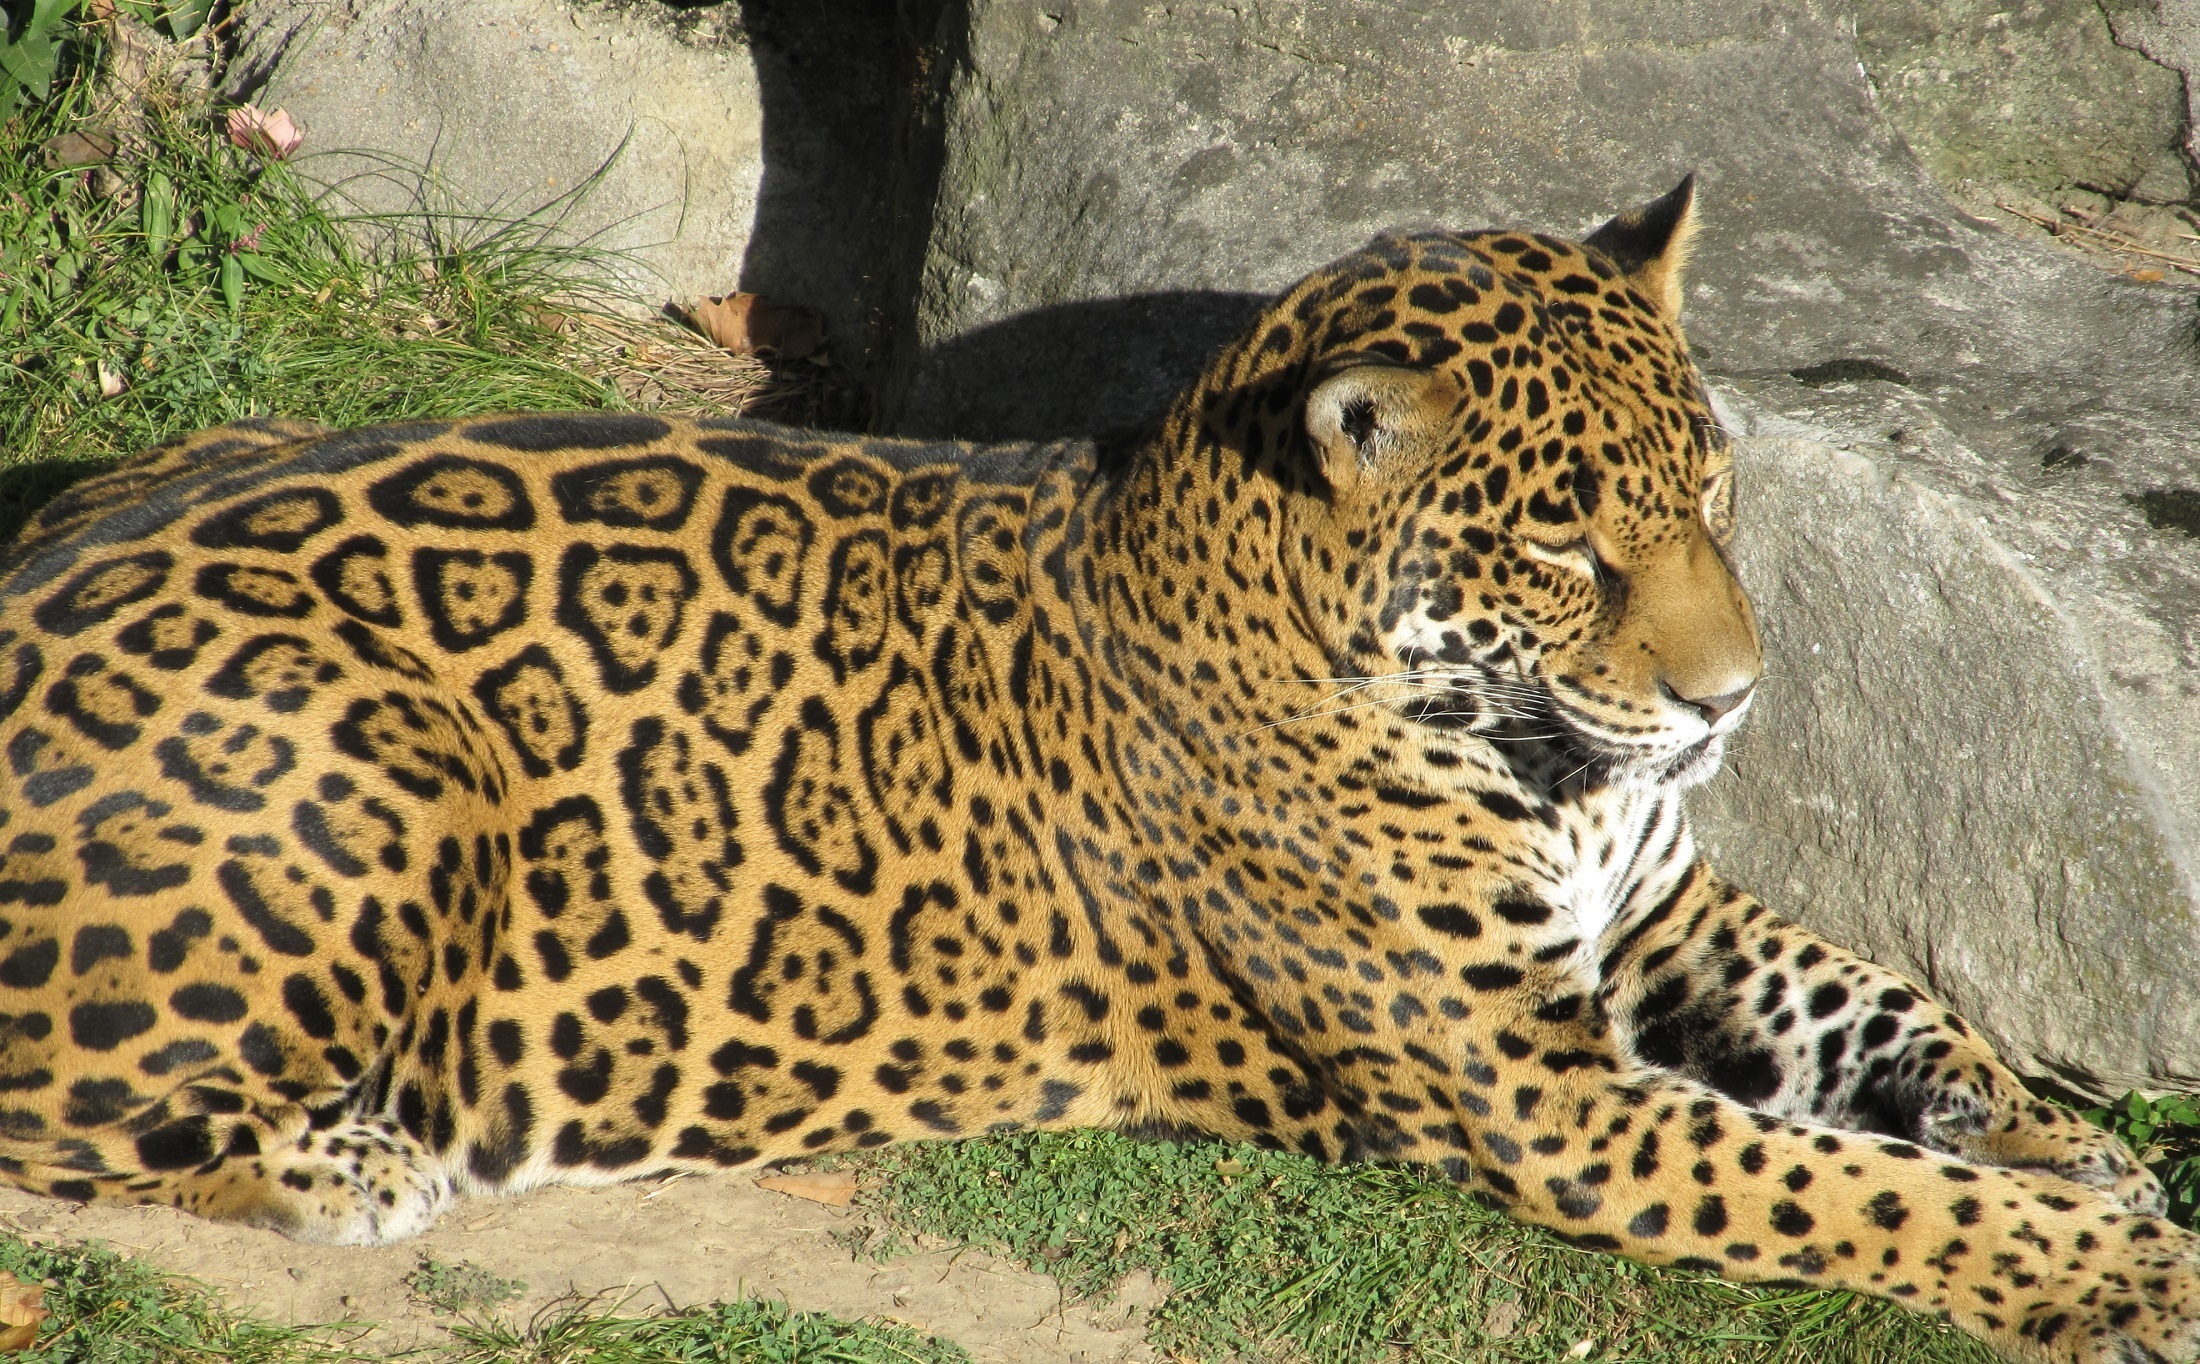
nature, wildlife, zoo, portrait, feline, mammal, predator, fauna, leopard, big cat, captivity, vertebrate, jaguar, resting, carnivore, hunter, panthera onca, big cats, cat like mammal, near threatened